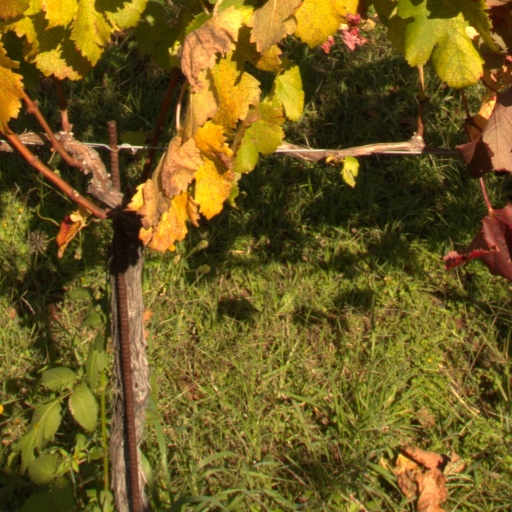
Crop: grape